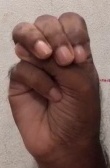
ASL sign: M